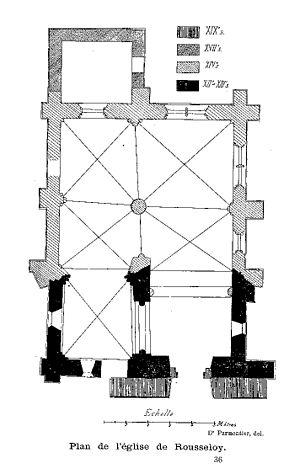
L'église Saint-Martin est une église catholique paroissiale située à Rousseloy, en France. Elle possède un beau clocher roman caractéristique de la région, mais coiffé d'un toit moderne, et une chapelle également romane, avec d'intéressants chapiteaux à l'intérieur. Le chœur-halle gothique du XIVᵉ siècle comporte deux vaisseaux de deux travées, et représente la plus grande partie de l'église depuis qu'elle a été privée de sa nef en 1826. C'est une variante plus rustique des chœur-halles bien répandus dans la région, avec la particularité d'être recouvert par des toits en pierre. L'église a été classée au titre des monuments historiques par arrêté du 3 mai 1927. Elle est affiliée à la paroisse Sainte-Claire de Mouy.